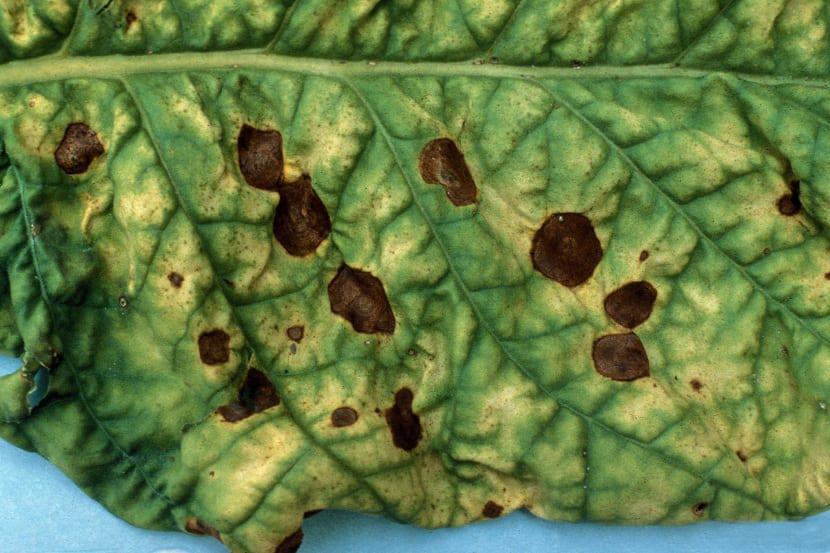
Plant: Tobacco
Disease: tobacco brown spot